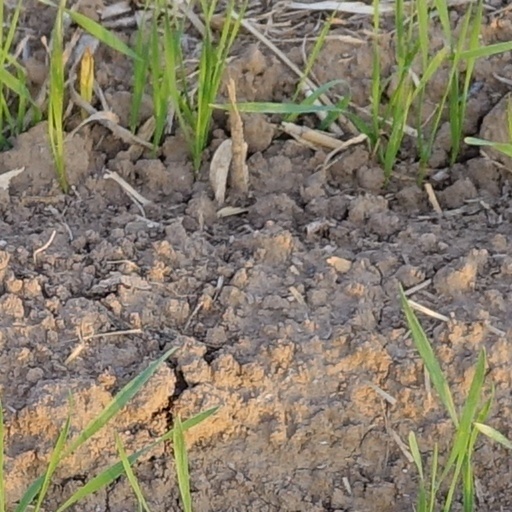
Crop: wheat